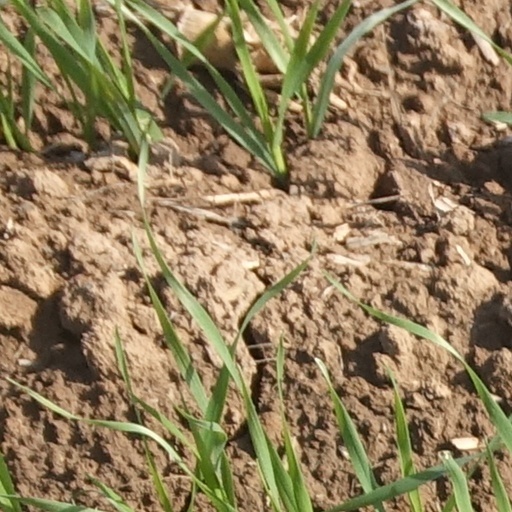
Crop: wheat